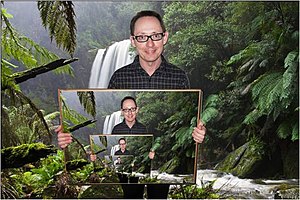
Michael Schwartzbach
Et billede, anvendt af Schwartzbach på et af hans foredrag om rekursion
Mit eget værk
Michael Ignatieff Schwartzbach var datalog fra Aarhus, Danmark.